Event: Nepal Earthquake
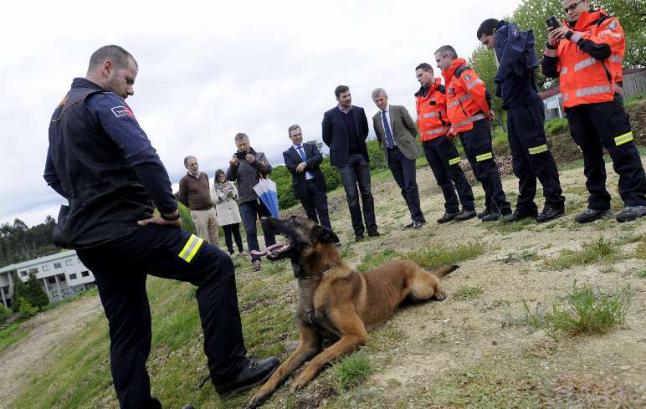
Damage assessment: no_damage